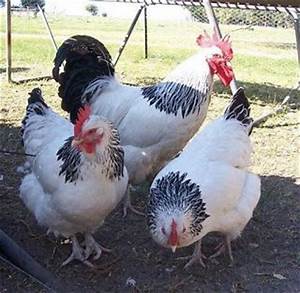
Label: gallina